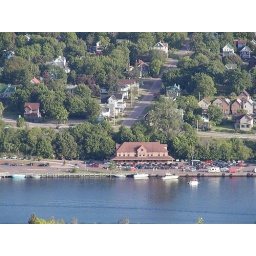
Westward. Medical building by the water